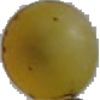
Label: Grape White 3